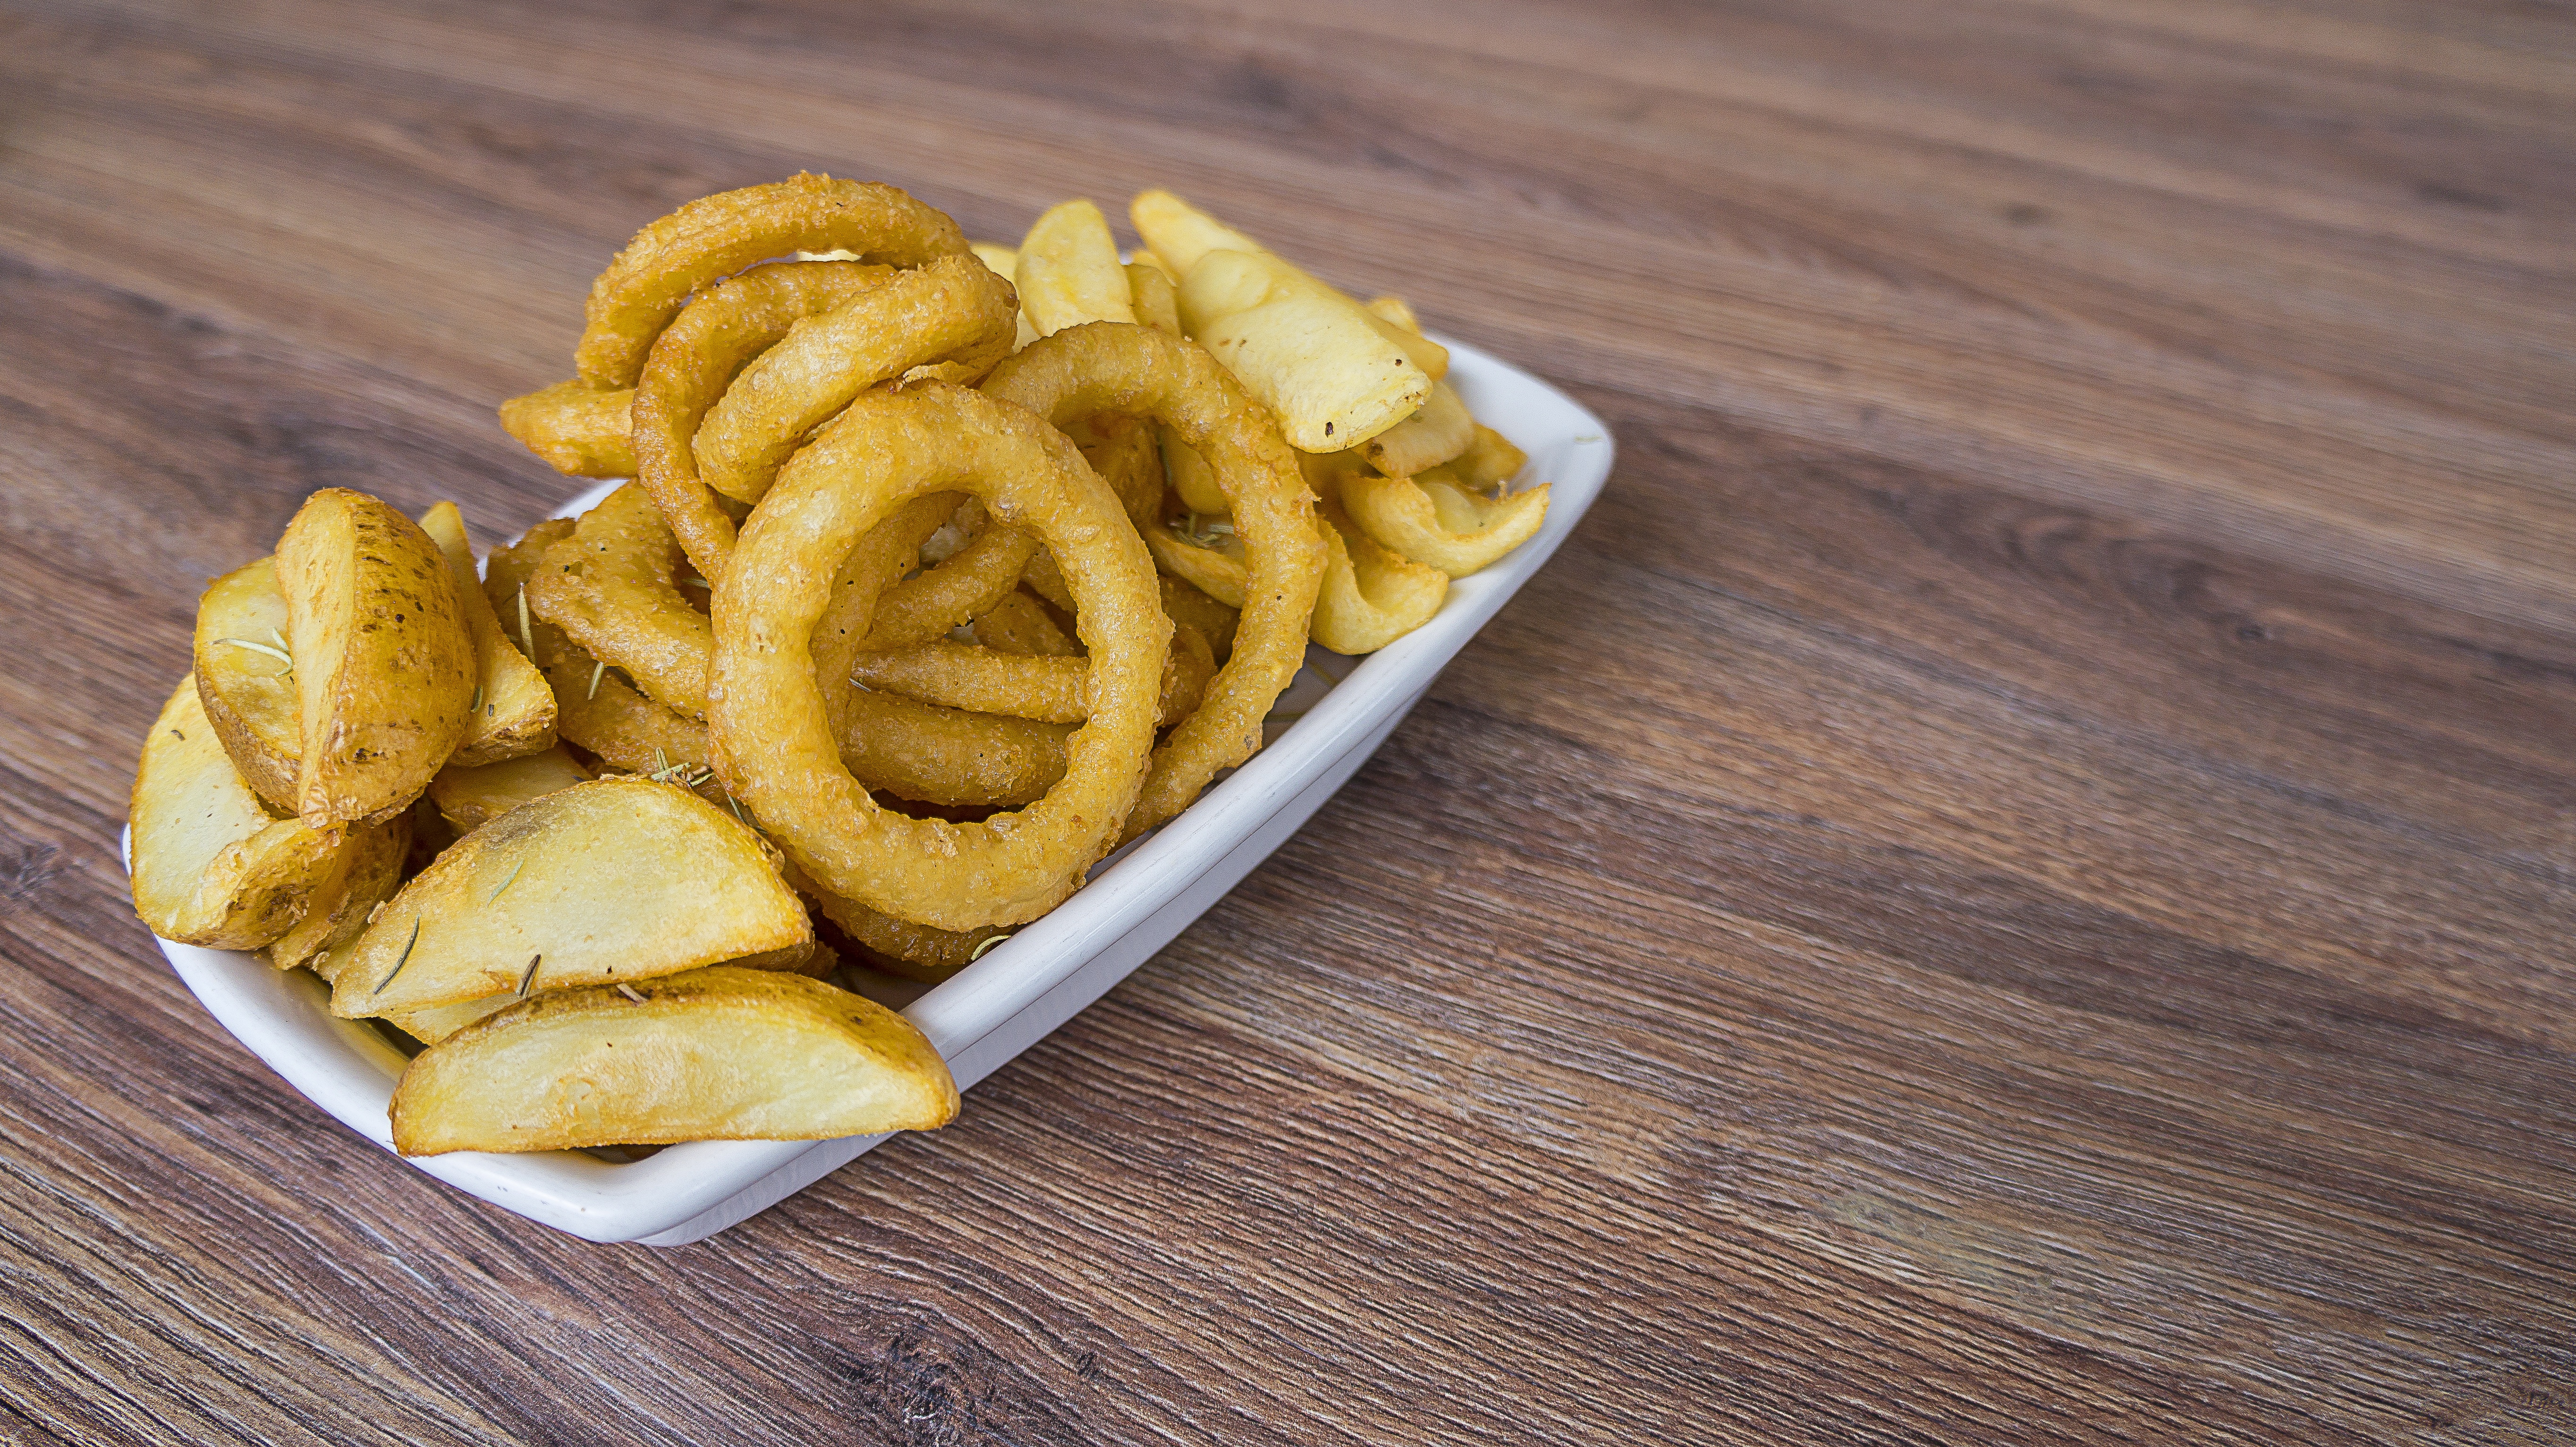
plant, restaurant, dish, meal, food, cooking, culinary, produce, vegetable, snack, eat, fast food, lunch, cuisine, delicious, onion, potato, cook, fat, dinner, tasty, oil, crisp, delight, power supply, hunger, french fries, flowering plant, junk food, calorie, side dish, fried onion, eating out, rustic potato, land plant, fried food